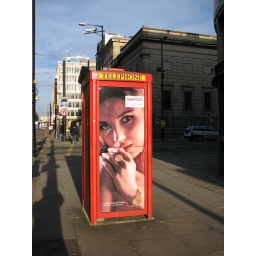
Swatch Bijoux outdoor advertising on a red telephone box at Mosley Street in Manchester.